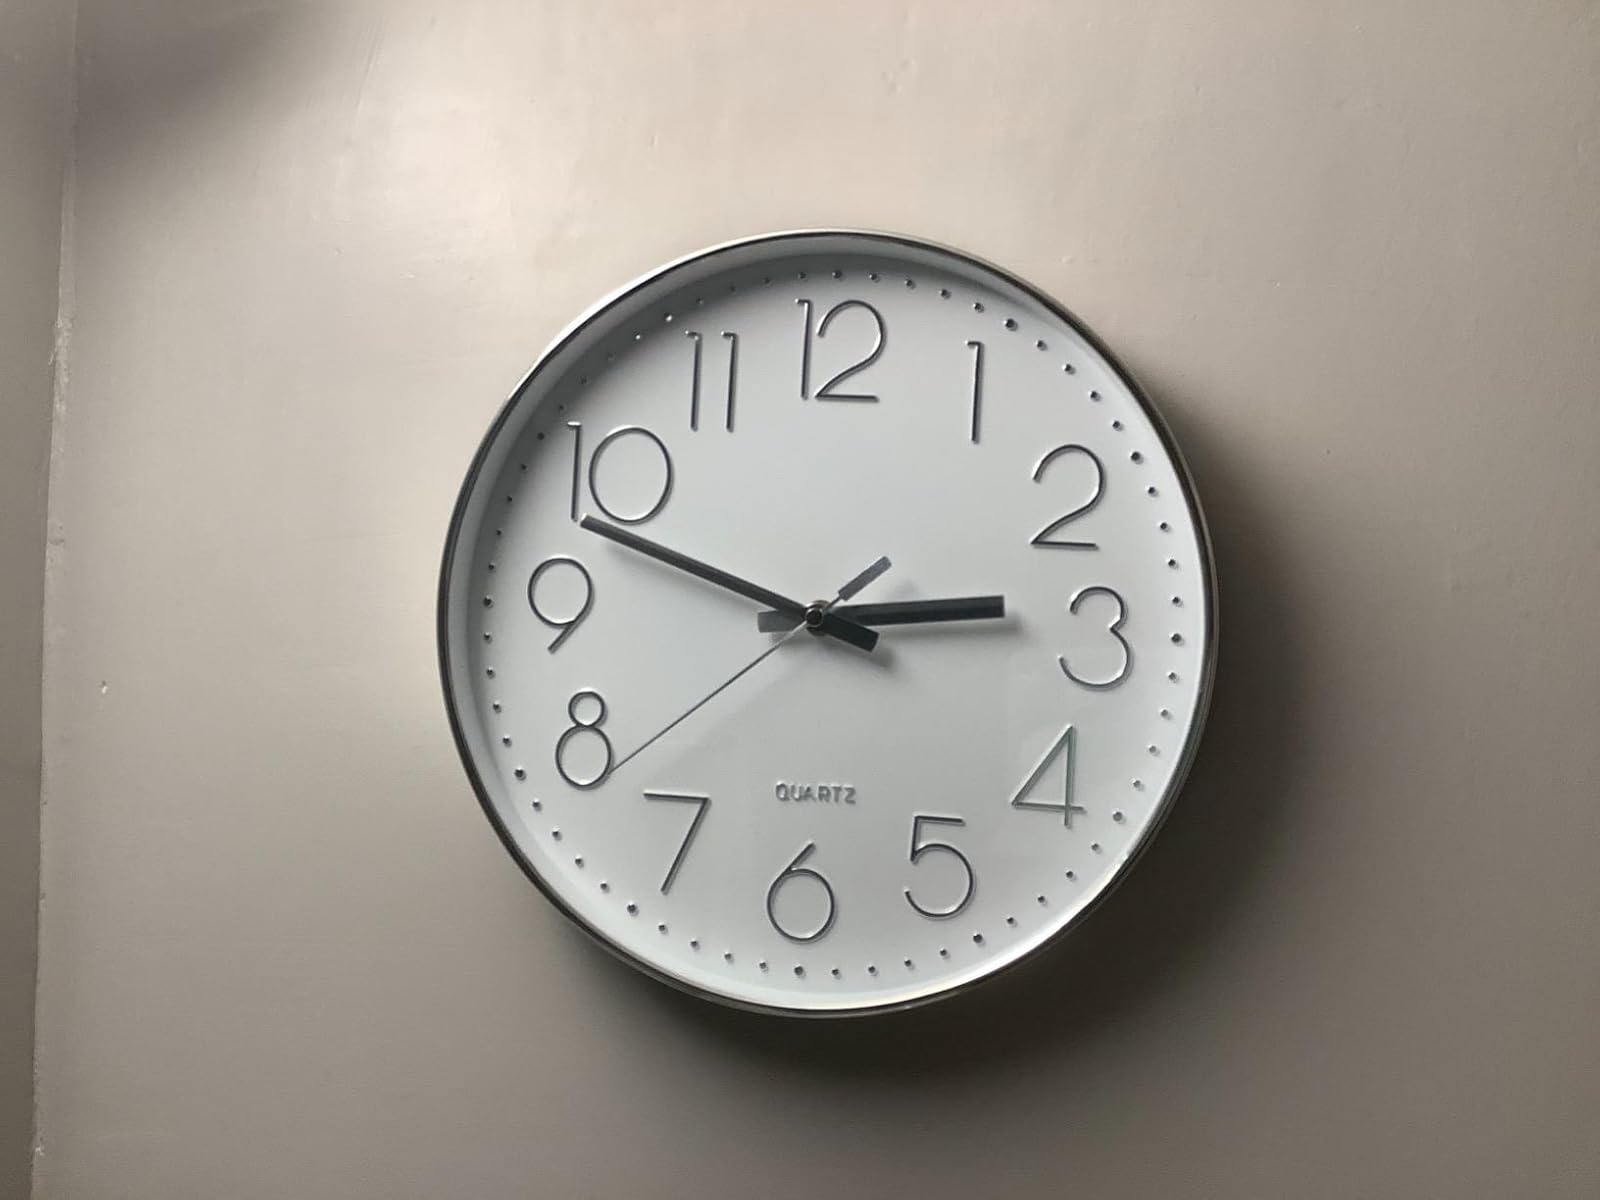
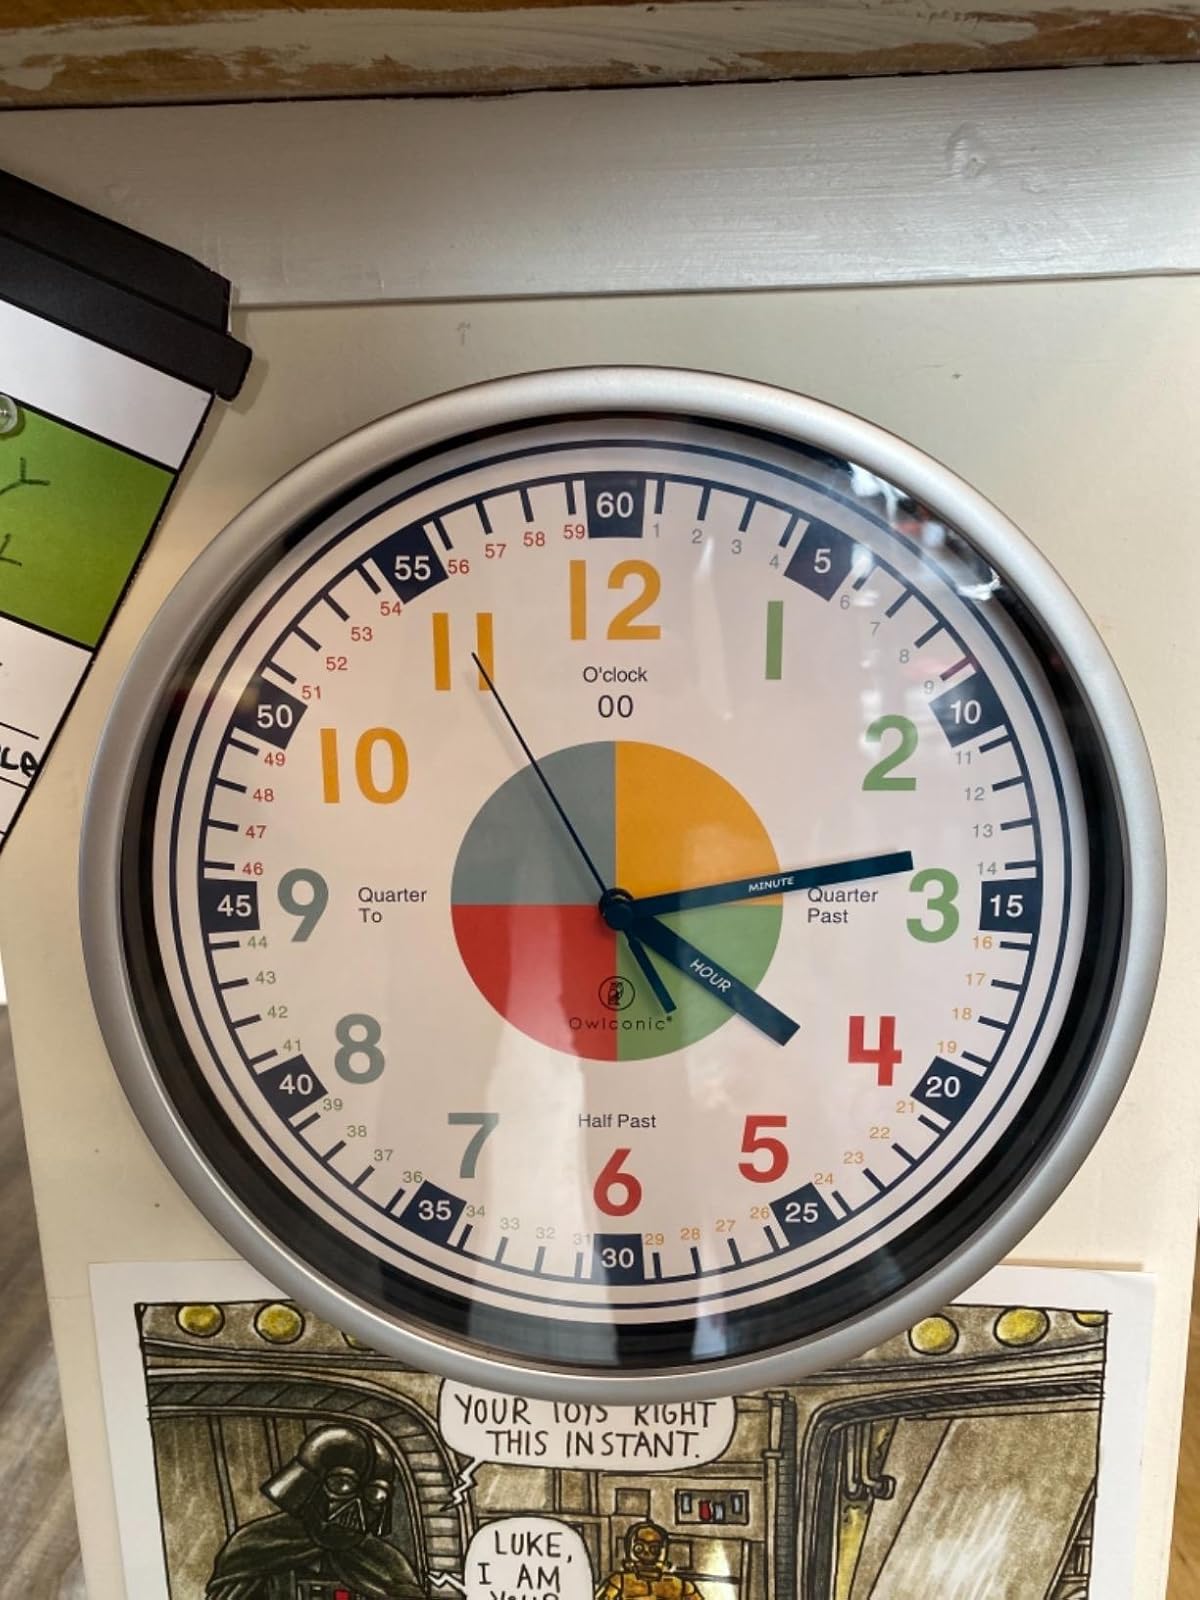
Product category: clock
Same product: no